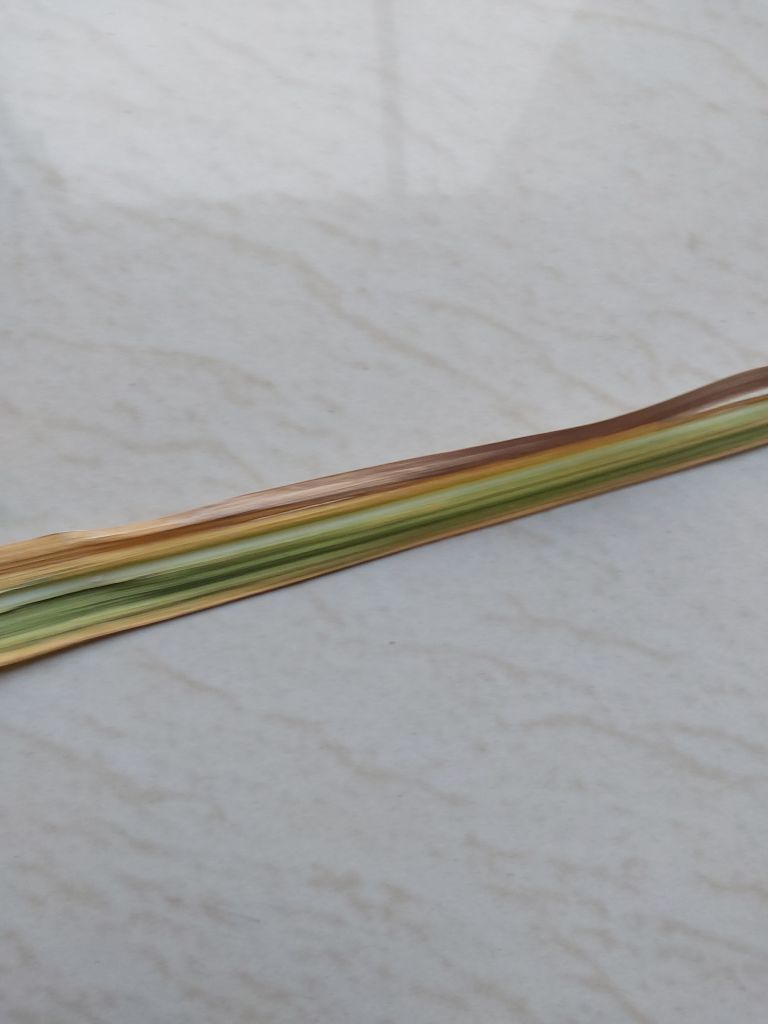
Label: Yellow Leaf